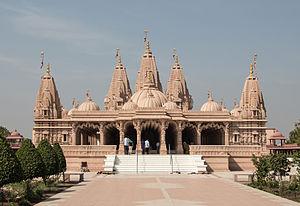
Shri Swaminarayan Mandir, Bhavnagar, Inde